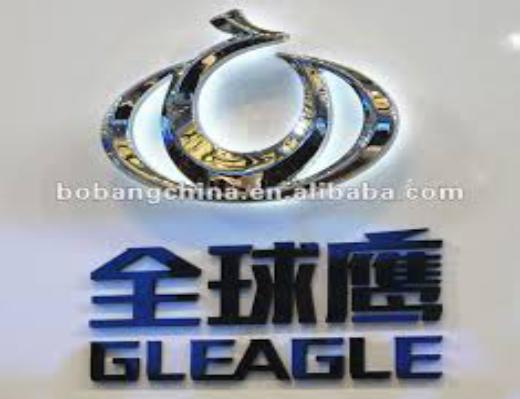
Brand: gleagle
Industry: Transportation